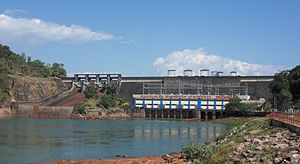
Laos / Næringsliv / Energiforsyning
Vandkraftværk i Nam Ngum.
Laos er en stat i Sydøstasien og medlem af ASEAN, der grænser til Vietnam, Cambodja, Thailand, Myanmar og Folkerepublikken Kina. Pr. 2016 anslås det at der bor 6.758.353 indbyggere i Laos. Hovedstaden er Vientiane, der anslåes at have 783,000 indbyggere.